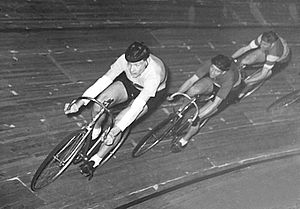
Harry Seidel / Liv
Harry Seidel som en banecykelrytter på andenpladsen i „Großen Preis der Berliner Zeitung“ 1958
Harry Seidel er en tidligere flugthjælper ved den indre tyske grænse og banecyklist i DDR. Efter opførelsen af Berlinmuren hjalp han østberlinere med republikflugt fra den sovjetiske besættelseszone i Østberlin til Vestberlin. Han deltog i udgravningen af flere flugttuneller under muren. Da han blev anholdt af Ministeriet for Statssikkerhed i forbindelse med et nyt flugtforsøg blev han af den østtyske højesteret, i en skueproces, idømt livsvarigt fængsel. Efter cirka fire års fængsel blev han købt fri af de vesttyske myndigheder.